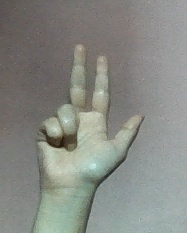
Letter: al